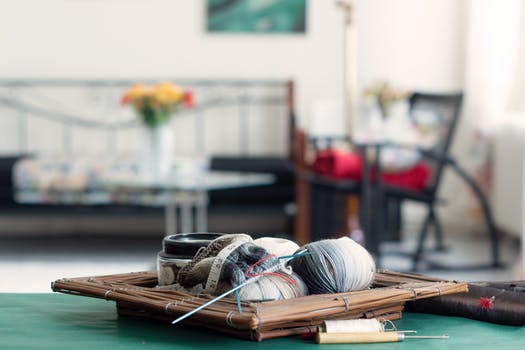
Label: No Watermark